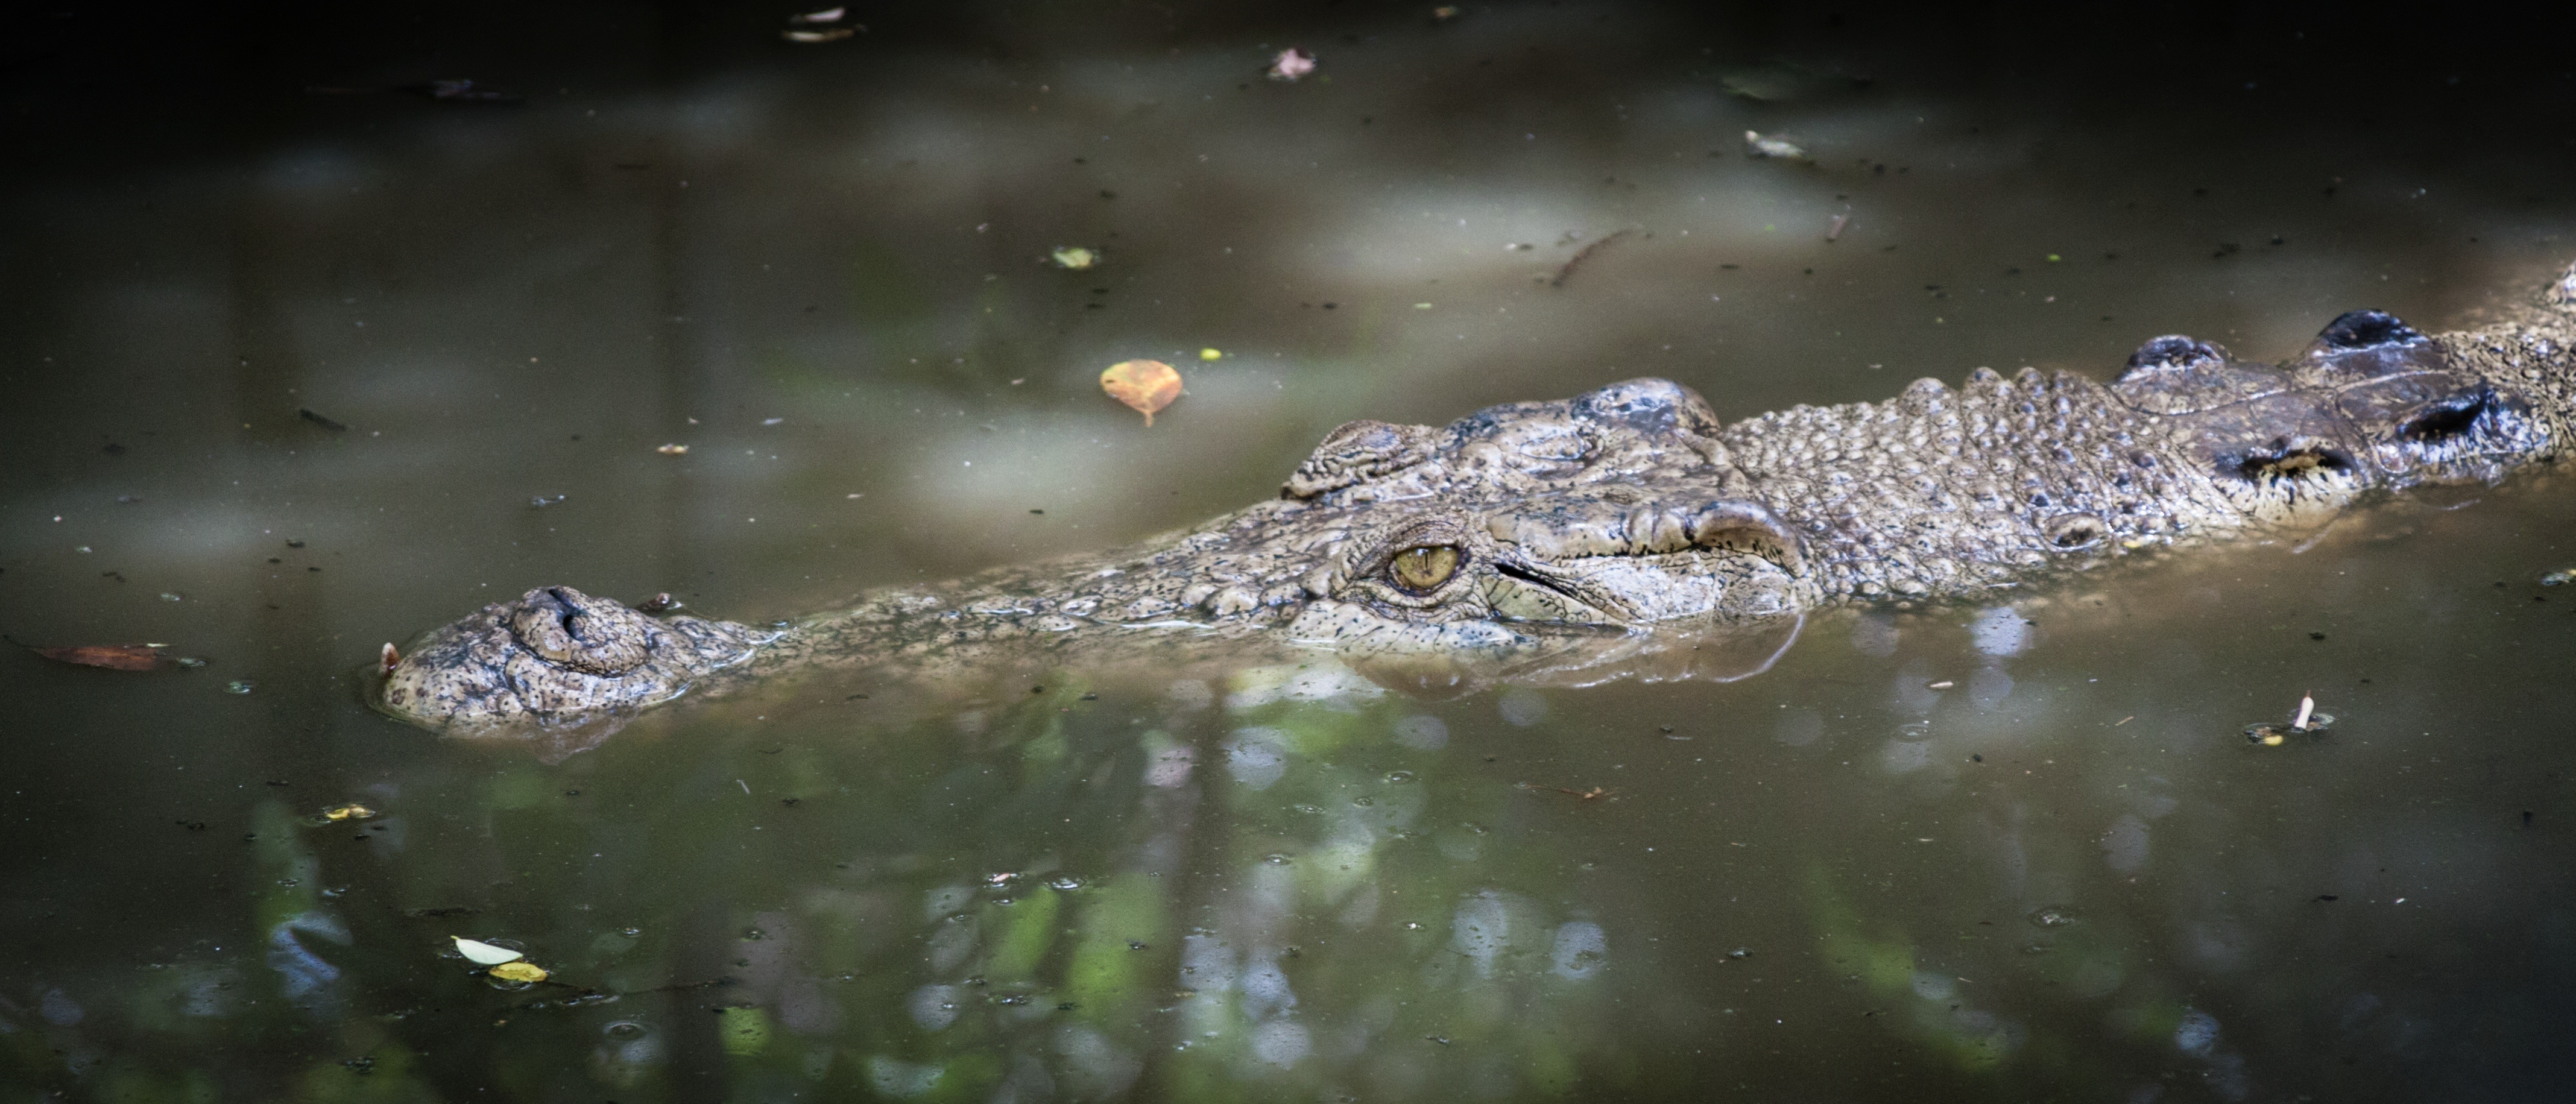
water, nature, wildlife, reflection, biology, reptile, fauna, crocodile, alligator, teeth, dangerous, macro photography, crocodilia, gab